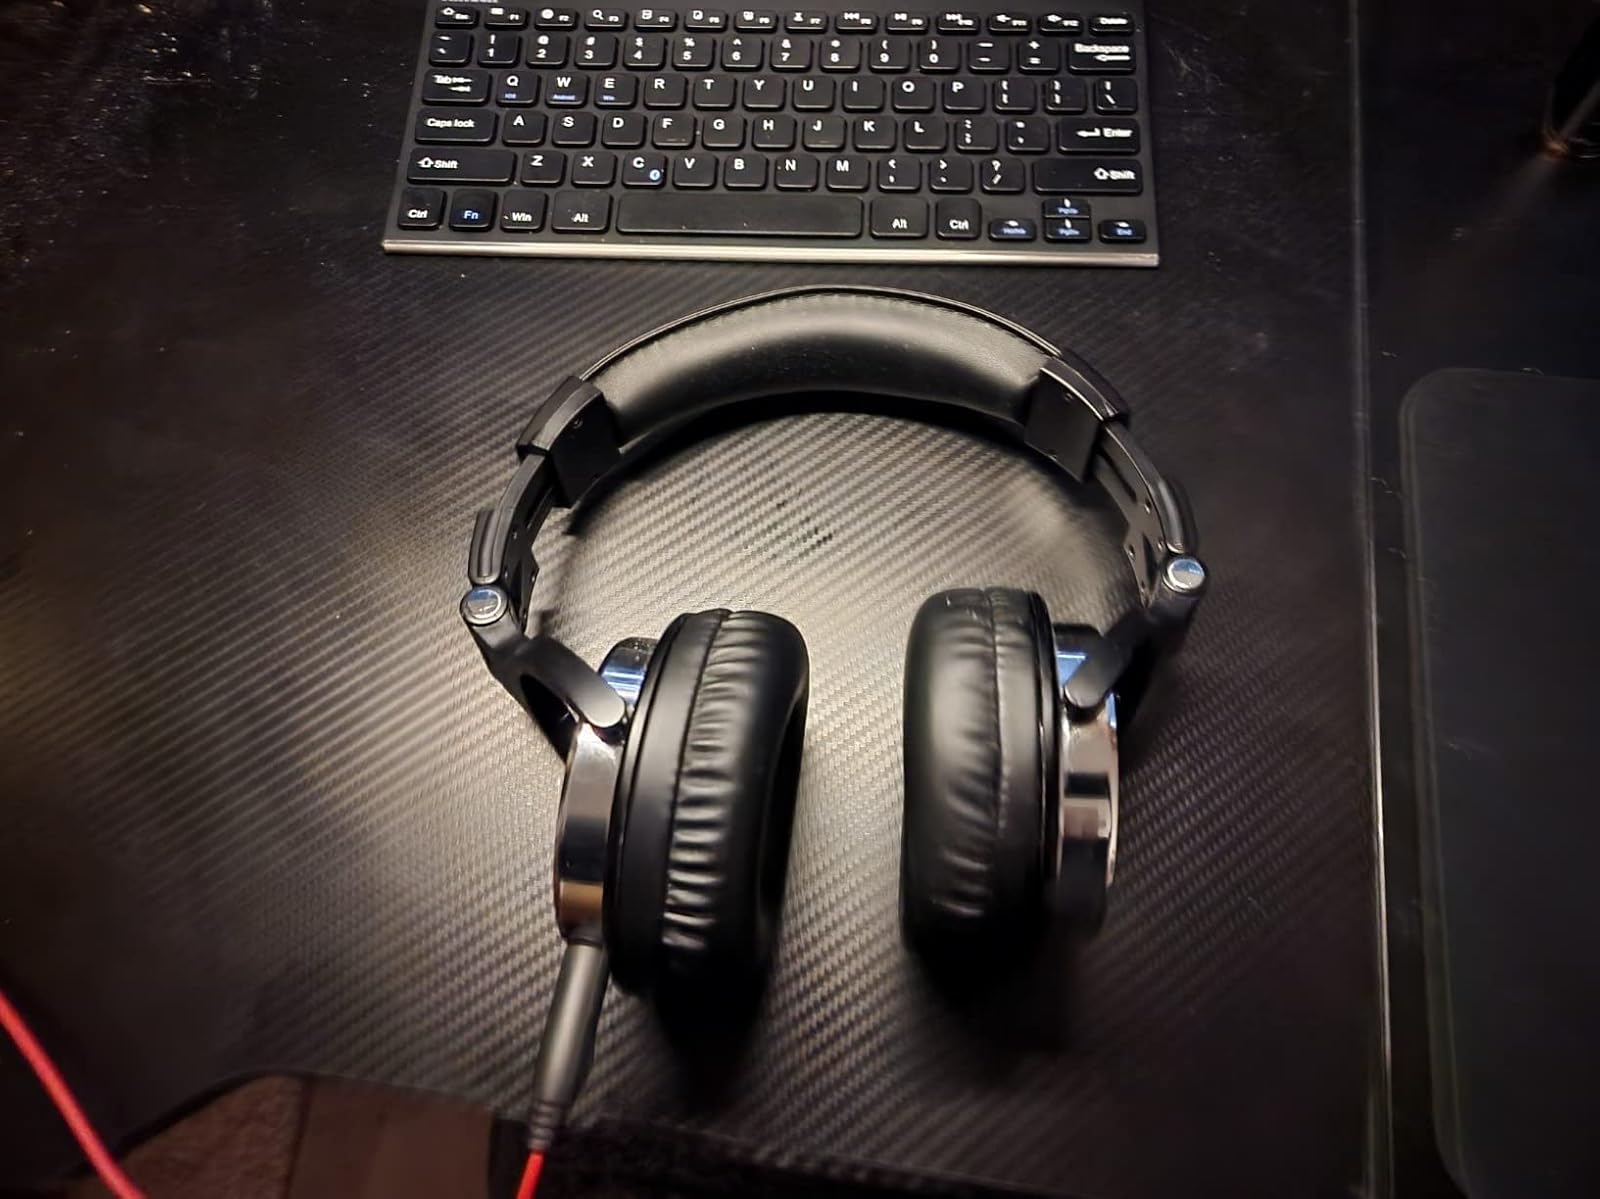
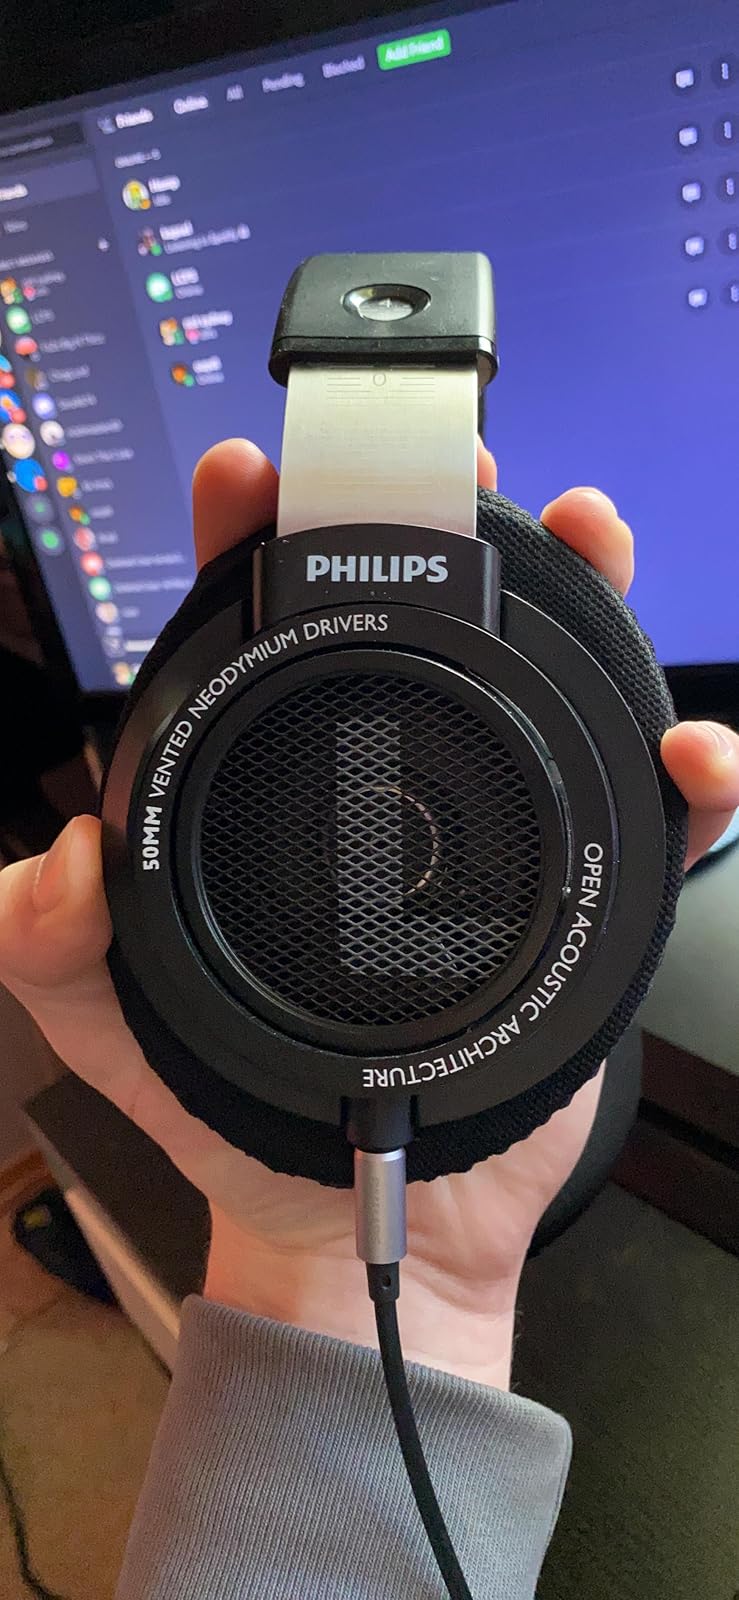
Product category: headphones
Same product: no